Plantation

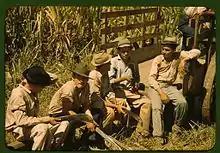
Sugar cane workers in Puerto Rico, 1941

Sugar plantations were highly valued in the Caribbean by the British and French colonists in the 17th and 18th centuries, and the use of sugar in Europe rose during this period. Sugarcane is still an important crop in Cuba. Sugar plantations also arose in countries such as Barbados and Cuba because of the natural endowments that they had. These natural endowments included soil conducive to growing sugar and a high marginal product of labor realized through the increasing number of enslaved people.